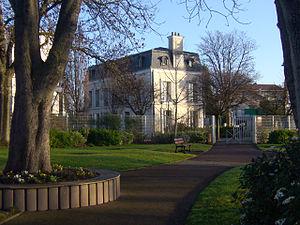
Aulnay-sous-Bois est une commune française située dans le département de Seine-Saint-Denis en région Île-de-France. Ses habitants sont appelés les Aulnaysiens.
Claude-Louis Berthollet est un chimiste savoisien né à Talloires le 9 décembre 1748 et mort à Arcueil le 6 novembre 1822.